Oak Woods Cemetery

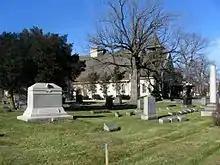
Chapel and grounds at Oak Woods Cemetery

Oak Woods Cemetery is a large lawn cemetery in Chicago, Illinois, United States. Located at 1035 E. 67th Street, it is in the Greater Grand Crossing area of Chicago's South Side. Established on February 12, 1853, it covers .